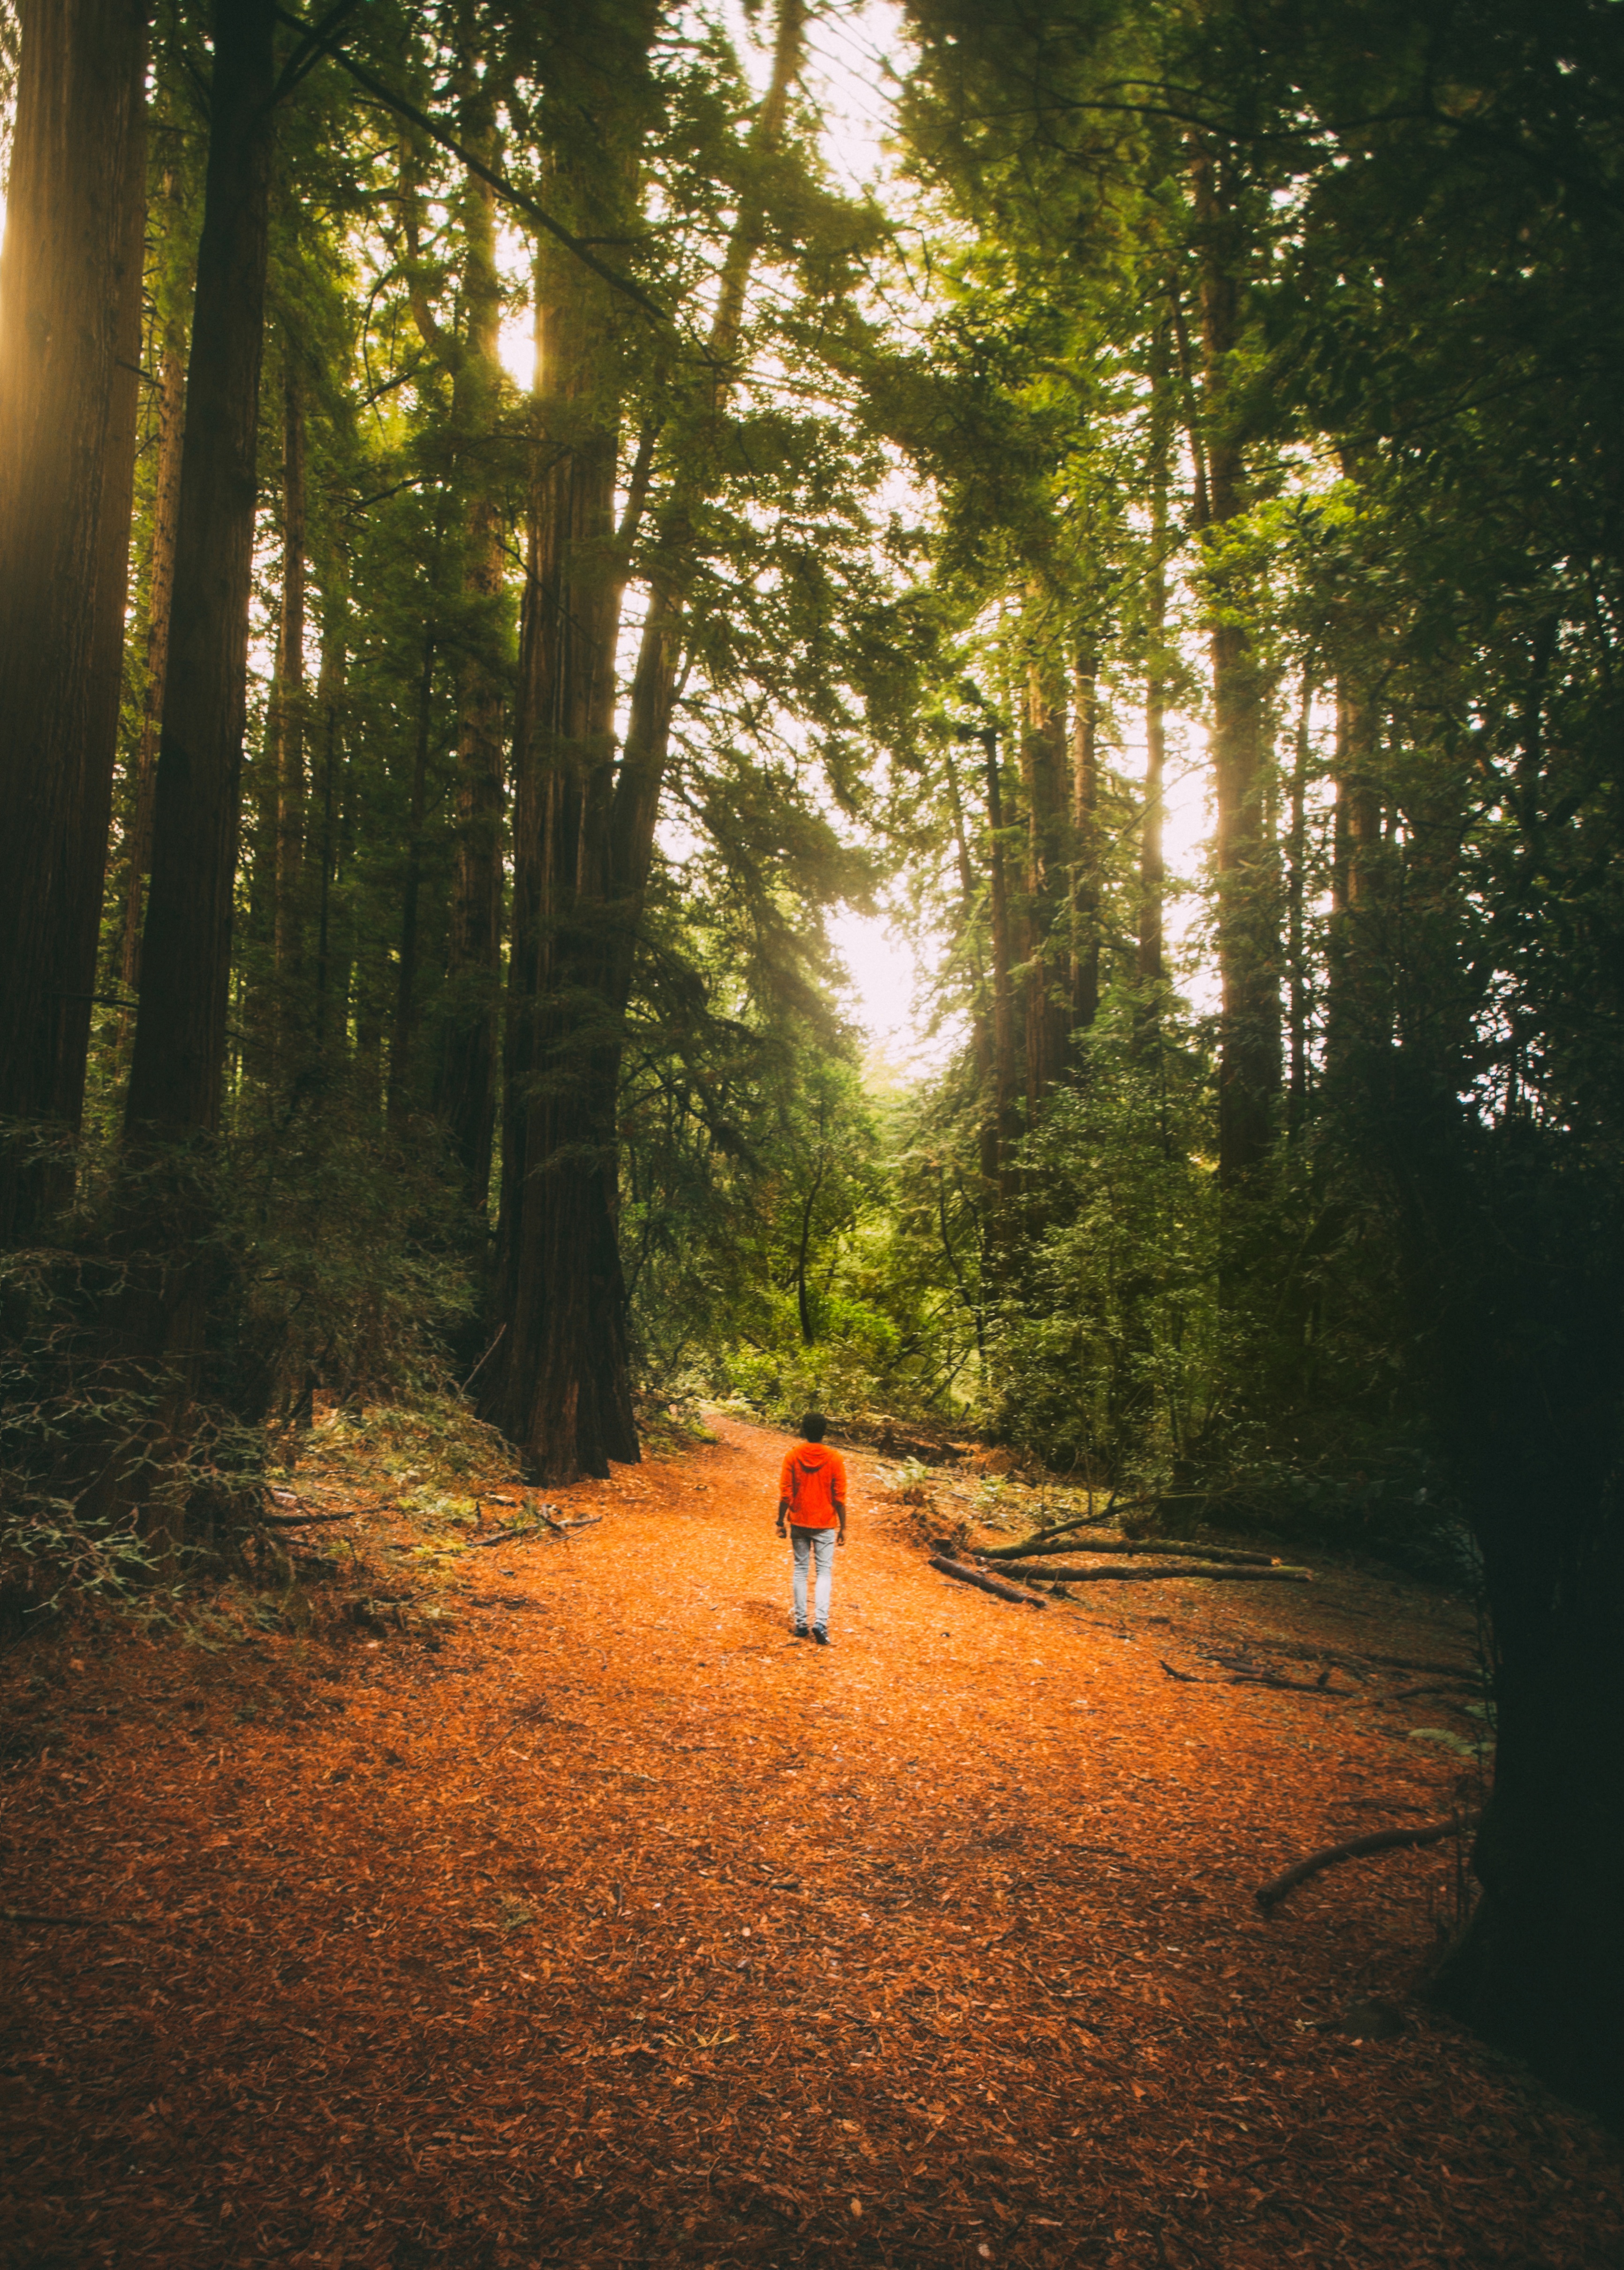
tree, nature, forest, wilderness, light, sun, sunset, sunlight, morning, leaf, autumn, season, woodland, habitat, natural environment, atmospheric phenomenon, woody plant